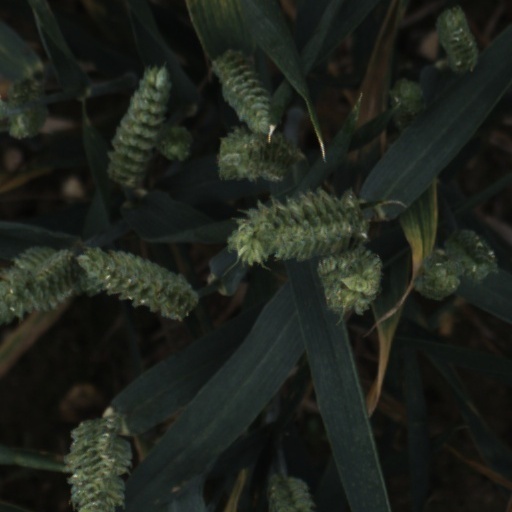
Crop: wheat